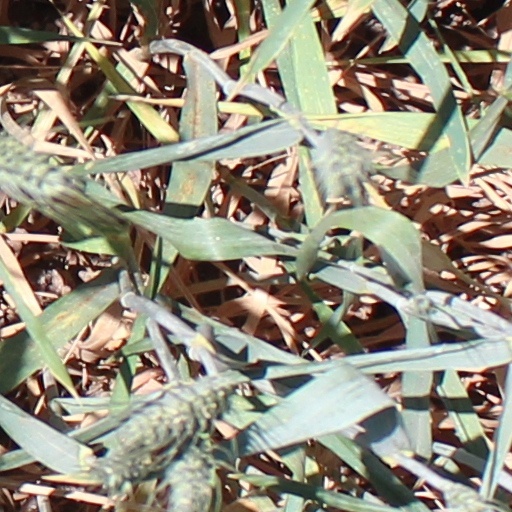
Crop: wheat